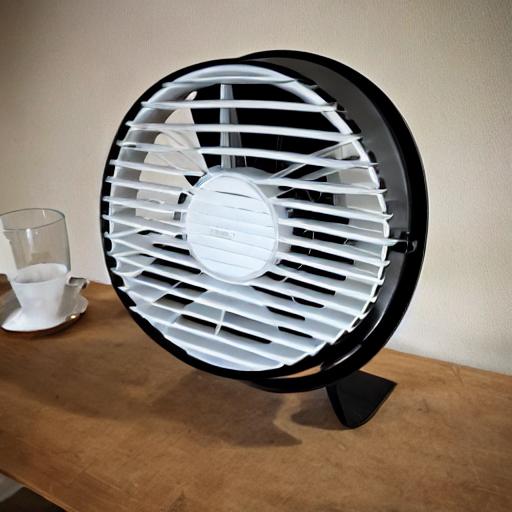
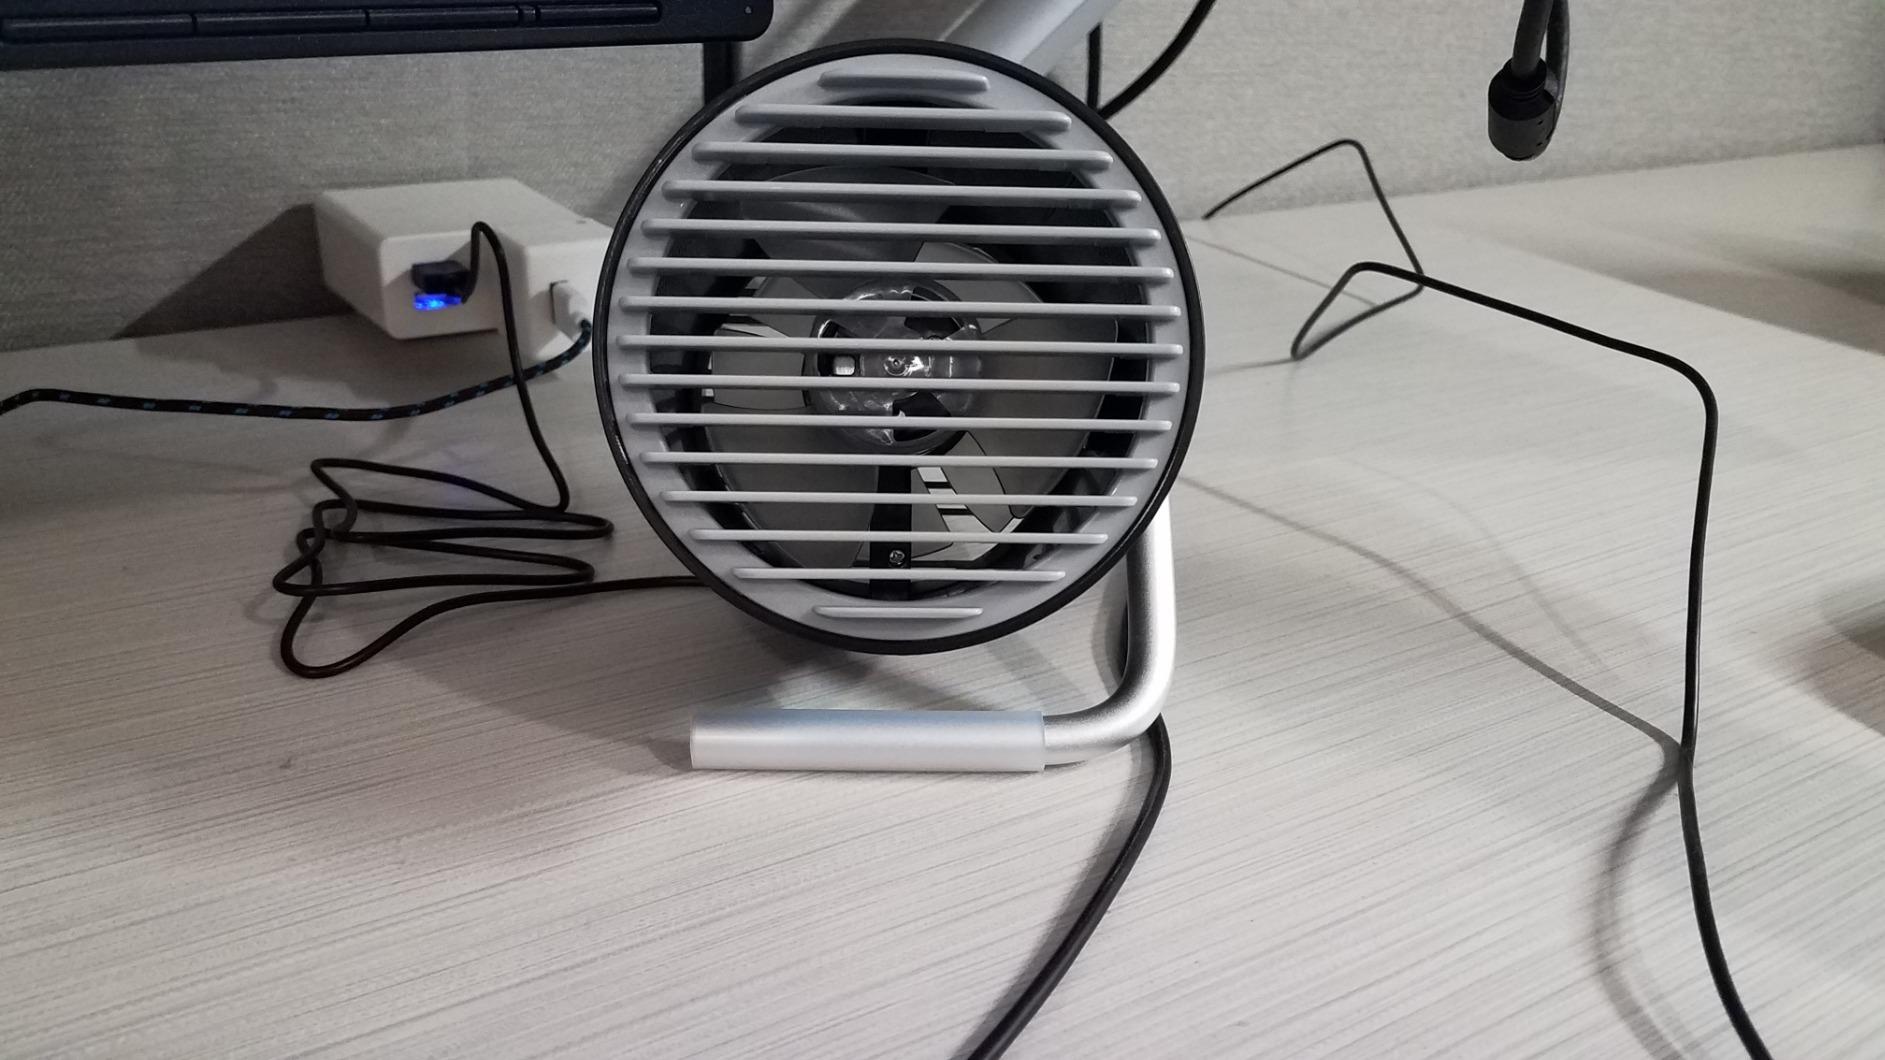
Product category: fan
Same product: no